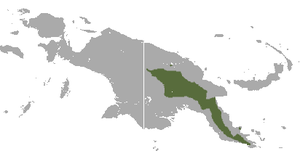
Le Dendrolague de Goodfellow est une espèce de marsupiaux originaire des forêts tropicales humides de l'île de Nouvelle-Guinée. D'après l'Union internationale pour la conservation de la nature, l'espèce est en danger, ce qui est le résultat de la chasse abusive et de l'empiétement humain sur son habitat.